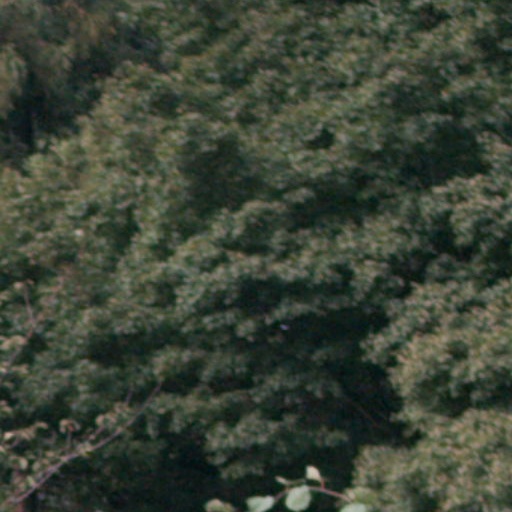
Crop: cassava